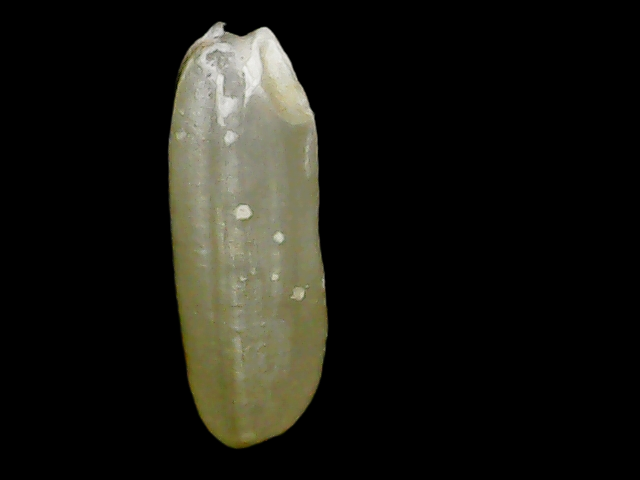
Rice variety: Binadhan11